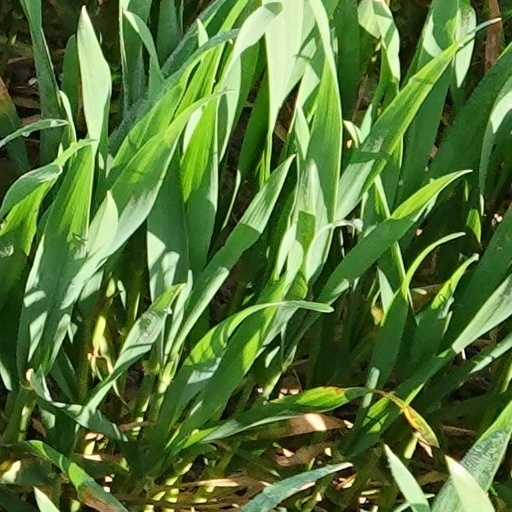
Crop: wheat